Hitman (2016 video game)

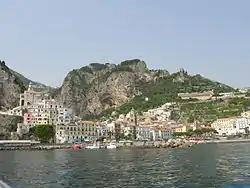
A 2006 photograph of Amalfi from off the coast

The team perceived "Hitman" as a puzzle game with action and stealth elements; they had several major design concepts. The first concept was named "Swiss cheese"; according to the team, the term means players would be presented with an ample options, and there were multiple ways to move in and out of a level. Regardless of how the player chooses to infiltrate a place, the team made sure that there are no "visual dead ends", and that players will eventually find a new way to progress without needing to backtrack. There are two types of levels in this game; "fortress" refers to an area the player must infiltrate, and a "snailhouse" is a level that has a circular design in which players are encouraged to explore the peripheral areas to find ways to access the area in the middle of the map. The level Sapienza was developed alongside Paris and was designed as the "opposite" of it, both in level design layout and aesthetic. Inspired by Italy's Amalfi coast and the town of Vernazza, the maps feature a "snailhouse" design. Elverdem described this level as the "pinnacle" of the Swiss cheese design because the map has a lot of verticality and the pathways are interconnected, ensuring players will not find a dead end. According to designer Jesper Hylling, the team mainly did their location research remotely using Google Images, YouTube and Google Street View.